Henry Georges Fourcade

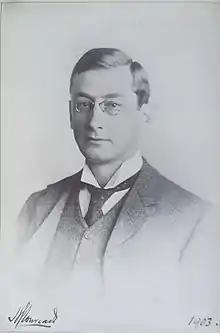

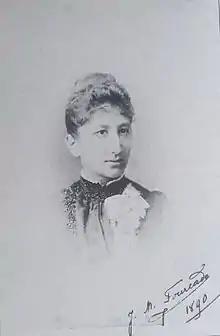

Henry Georges Fourcade (1865-1948), also known as Henri Georges Fourcade and sometimes Georges Henri Fourcade, was a surveyor, forester, pioneer of photogrammetry and as botanist, a major early collector of the Southern Cape flora.